Venus (2023 film)

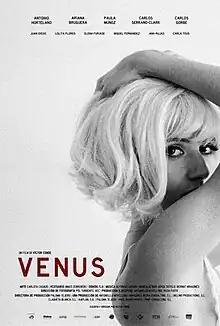
Theatrical release poster

Venus is a 2023 Spanish independent black-and-white drama film written and directed by Víctor Conde based on the play of the same name, which stars Antonio Hortelano, Ariana Bruguera, Paula Muñoz, Carlos Serrano-Clark and Carlos Gorbe.